Traffic police

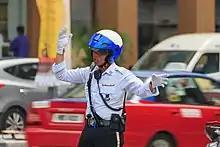
A Royal Malaysia Police traffic officer directing traffic in Kuala Lumpur

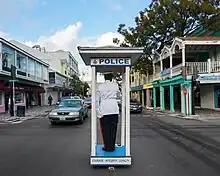
Traffic police at an intersection in Nassau

Traffic police (also known as traffic officers, traffic enforcement units, traffic cops, traffic monitors, or traffic enforcers) are units and agencies who enforce traffic laws and manage traffic. Traffic police help to assist in patrolling highways, directing traffic and address traffic infractions. They may be a separate agency from a main police agency, a unit or division within a police agency, or a type of assignment issued to officers; they can also be part of a transportation authority or highway authority.